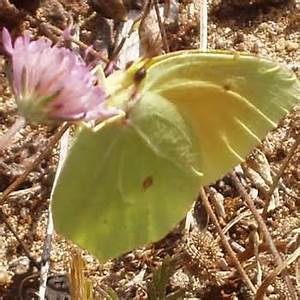
Label: butterfly